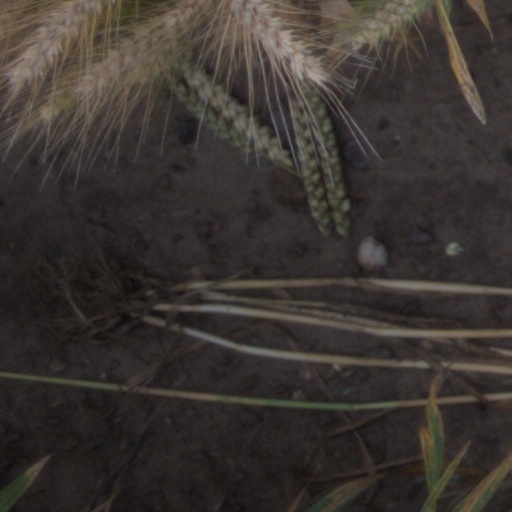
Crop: wheat